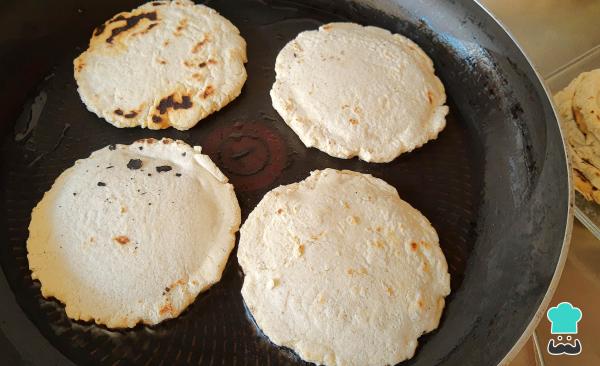
1Cuando ya tengas todos tus sopes, en una sartén con un poco de aceite, fríelos por ambos lados hasta que estén dorados. Retira el exceso de aceite y reserva.